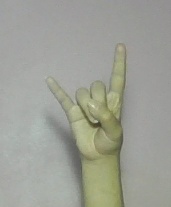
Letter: la